Port Sudan

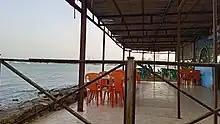
Fish restaurant in Port Sudan

The city has an oil refinery and handles 90% of the country's international trade. Major exports include oilseed, senna, and hides and skins. Imports include construction materials, heavy machinery, and vehicles.